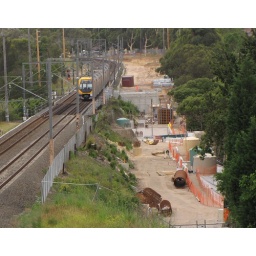
Piling works for the bridge over Salt Pan Creek, with a retaining wall and the Webb St bridge behind.